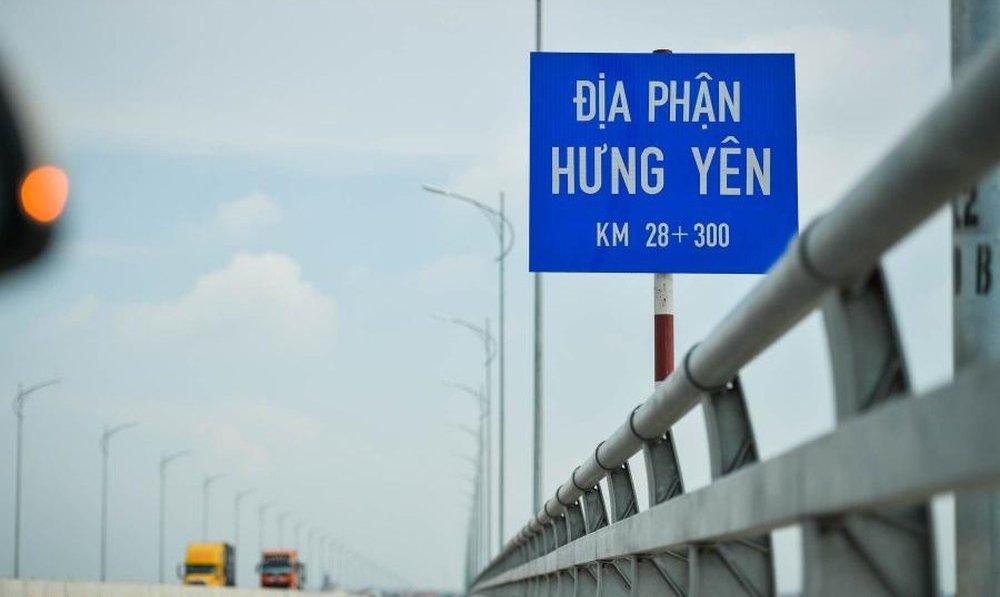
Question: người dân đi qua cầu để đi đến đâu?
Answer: người dân đi qua cầu để đến hưng yên